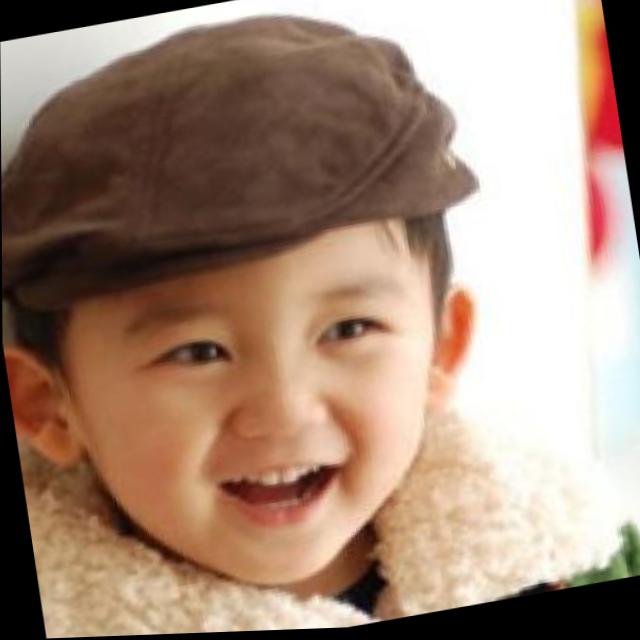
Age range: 0-12